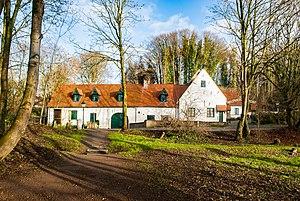
Moulin Neckersgat
Le Moulin du Nekkersgat est un moulin à eau dont l'origine remonte au XIIᵉ siècle, situé rue Keyenbempt, n° 66 à Uccle. Entraîné par le Geleytsbeek, il servit initialement à la moulure du grain, et devint un moulin à papier au XVIIᵉ siècle. Après une lourde campagne de restauration, les bâtiments servent désormais de lieu d'exposition et d'événement. Des activités artistiques, artisanales, culturelles et sociales y sont organisées par l'ASBL Le Moulin du Nekkersgat.
Cette page reprend une partie des bâtiments remarquables se trouvant sur le trajet de la ligne 51 du tramway de Bruxelles.